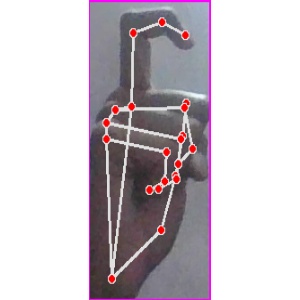
अक्षर: ट